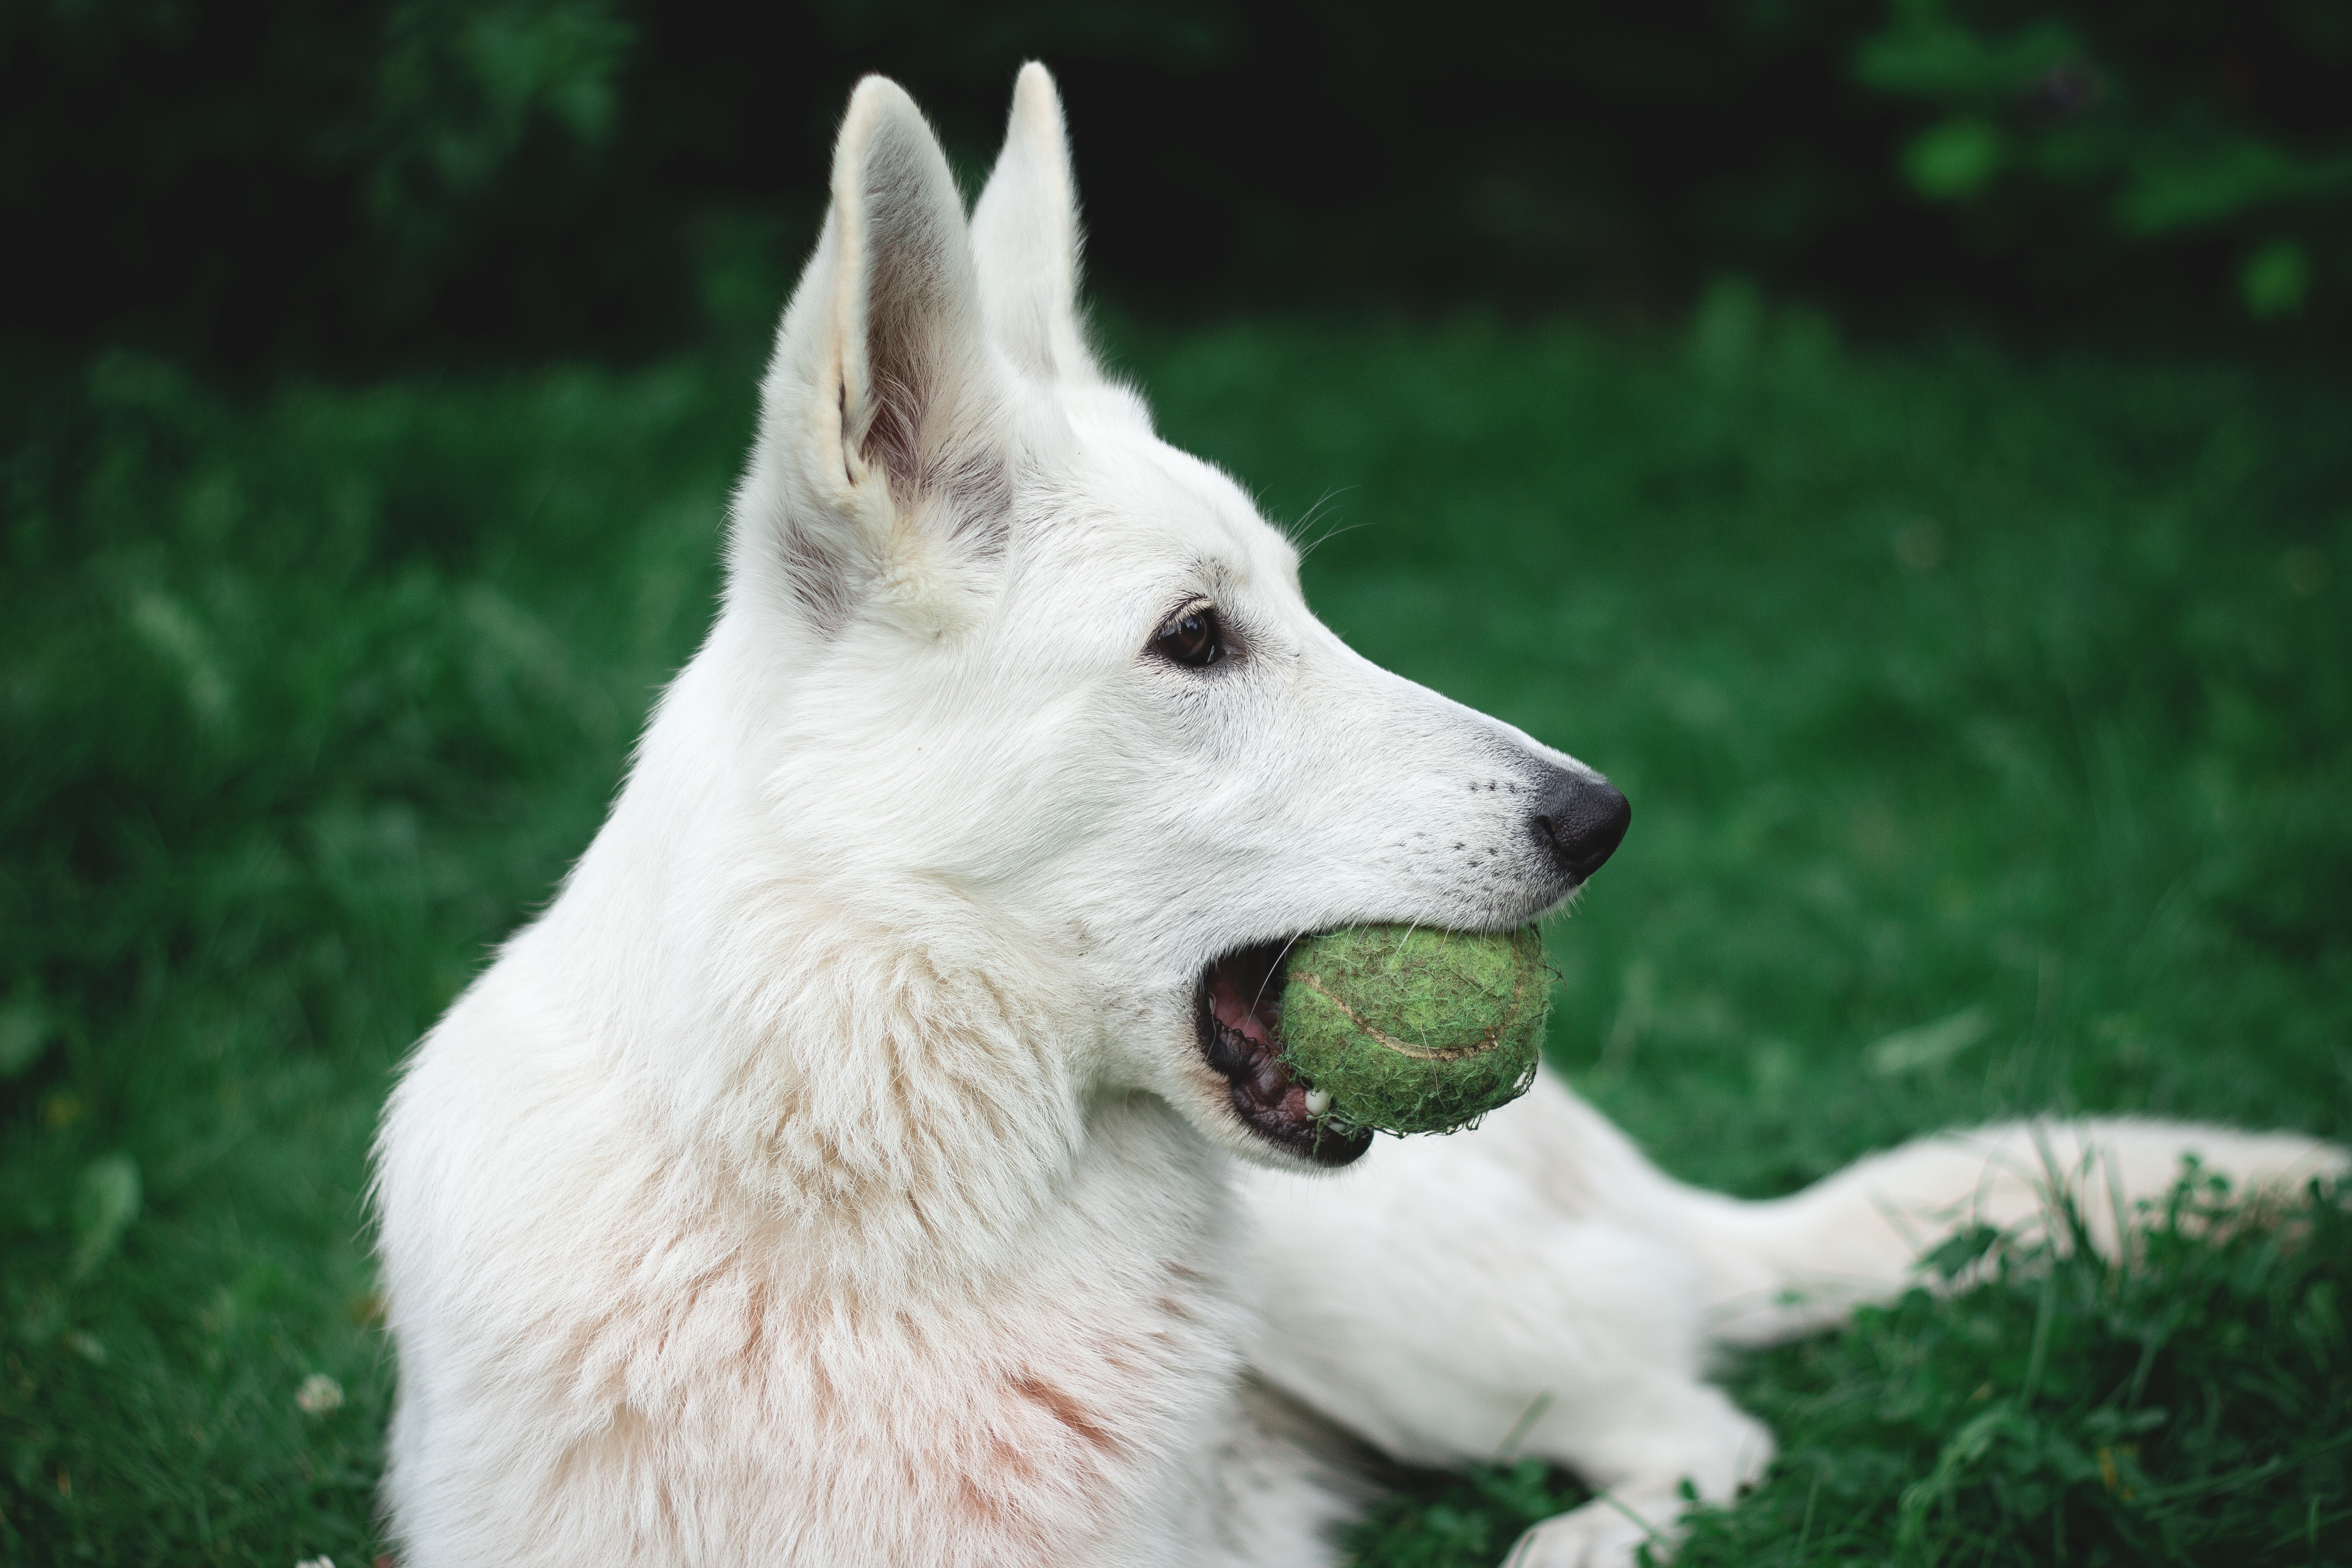
dog, mammal, vertebrate, canidae, dog breed, white shepherd, berger blanc suisse, carnivore, herding dog, kintamani, rare breed dog, canaan dog, companion dog, ancient dog breeds, korean jindo dog